Race to the North

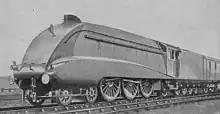
A LNER Class A4

Thus the racing came to an end after August and the end of the holidays, although there were now 29 express trains a day between London and Scotland (in both directions) compared to 16 in 1885. A new prospect was appearing however, and the "Pall Mall Gazette" wrote: "The main cause confronts us when we see those three stupendous towers of steel which loom above the horizon of Edinburgh. When the Forth Bridge is finished the North Western and Caledonian will have to struggle hard if they wish to retain much of the traffic to Dundee or Aberdeen".